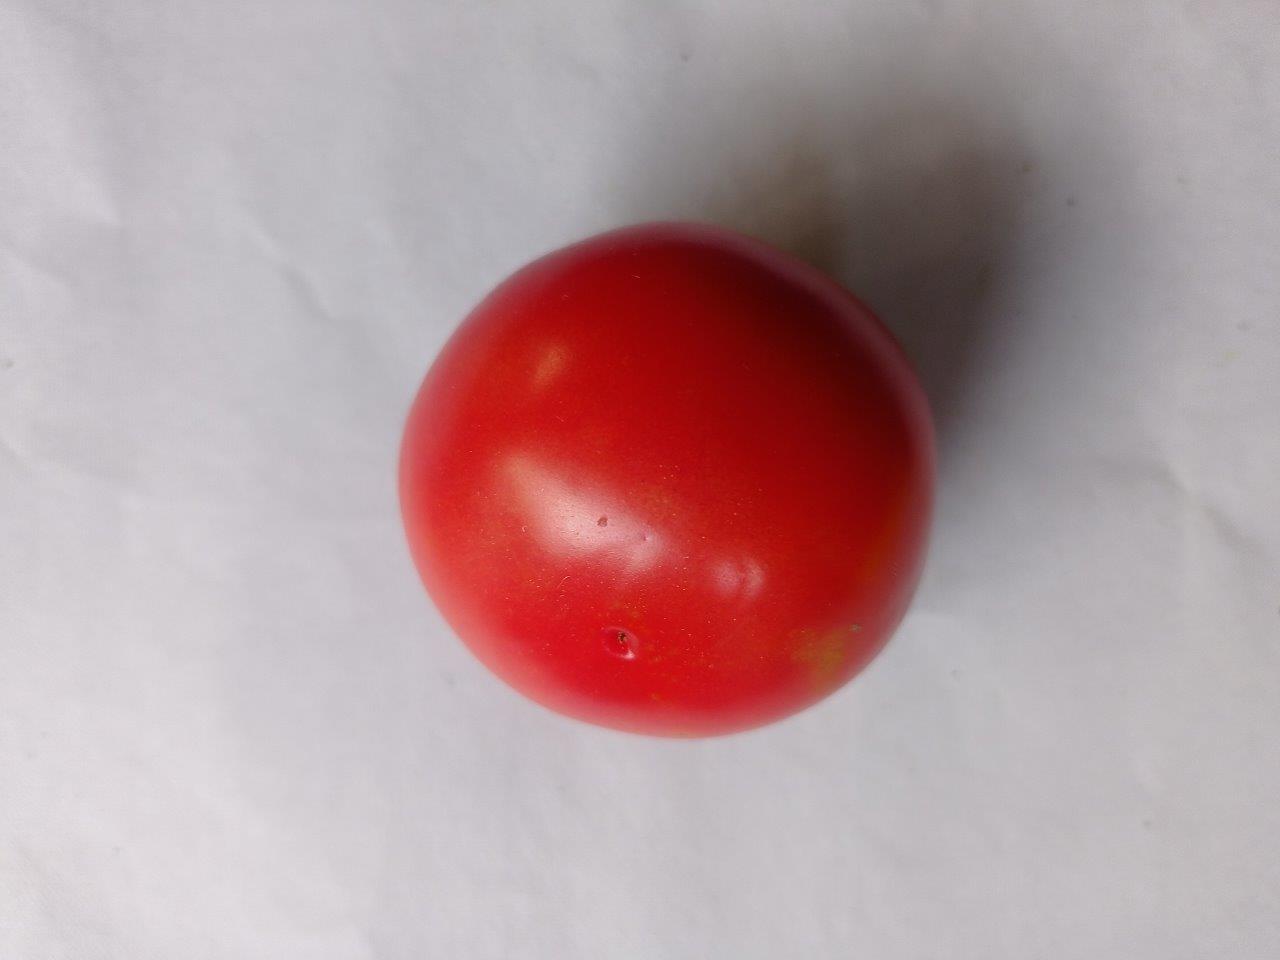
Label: Fresh